List of women warriors in folklore

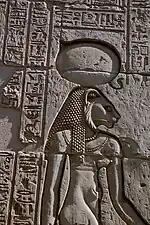
The warrior goddess Sekhmet, shown with her sun disk and cobra crown

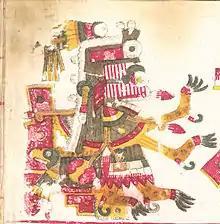
Depiction of the Aztec goddess Itzpapalotl from the Codex Borgia.

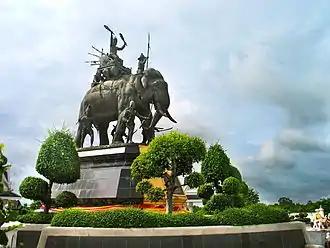
Memorial of Queen Suriyothai in the Ayutthaya Province, Thailand.

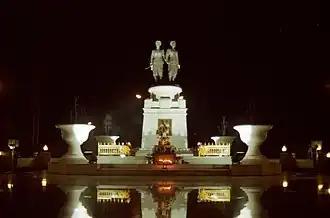
Monument to Thao Thep Kasattri and Thao Sri Sunthon in the Phuket Province, Thailand.

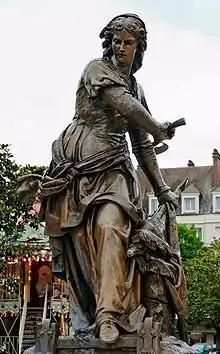
Bronze statue of Jeanne Hachette in Beauvais, by Gabriel-Vital Dubray

This Amazon is famous in their traditions: her house or dairy of stone is yet extant; some of the inhabitants dwell in it all summer, though it be some hundred years old; the whole is built of stone, without any wood, lime, earth, or mortar to cement it, and is built in form of a circle pyramid-wise towards the top, having a vent in it, the fire being always in the centre of the floor; the stones are long and thin, which supplies the defect of wood; the body of this house contains not above nine persons sitting; there are three beds or low vaults that go off the side of the wall, a pillar betwixt each bed, which contains five men apiece; at the entry to one of these low vaults is a stone standing upon one end fix’d; upon this they say she ordinarily laid her helmet; there are two stones on the other side, upon which she is reported to have laid her sword: she is said to have been much addicted to hunting, and that in her time all the space betwixt this isle and that of Harries, was one continued tract of dry land.